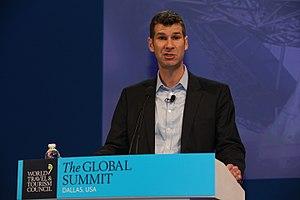
Peter W. Singer est le directeur du projet sur la politique des États-Unis vers le monde islamique à la Brookings Institution. Il a reçu un Ph.D. à l'Université Harvard en 2001, et un A.B. à la Princeton University en 1997. Il servait comme officier dans la Balkans Task Force, Office of the Secretary of Defense.